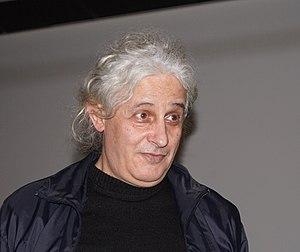
Le réalisateur grec Dimos Avdeliodis en février 2020.
Dímos Avdeliódis né le 1ᵉʳ janvier 1952 sur Chios, est un réalisateur, scénariste, dramaturge, metteur en scène, acteur et producteur de théâtre et de cinéma grec.